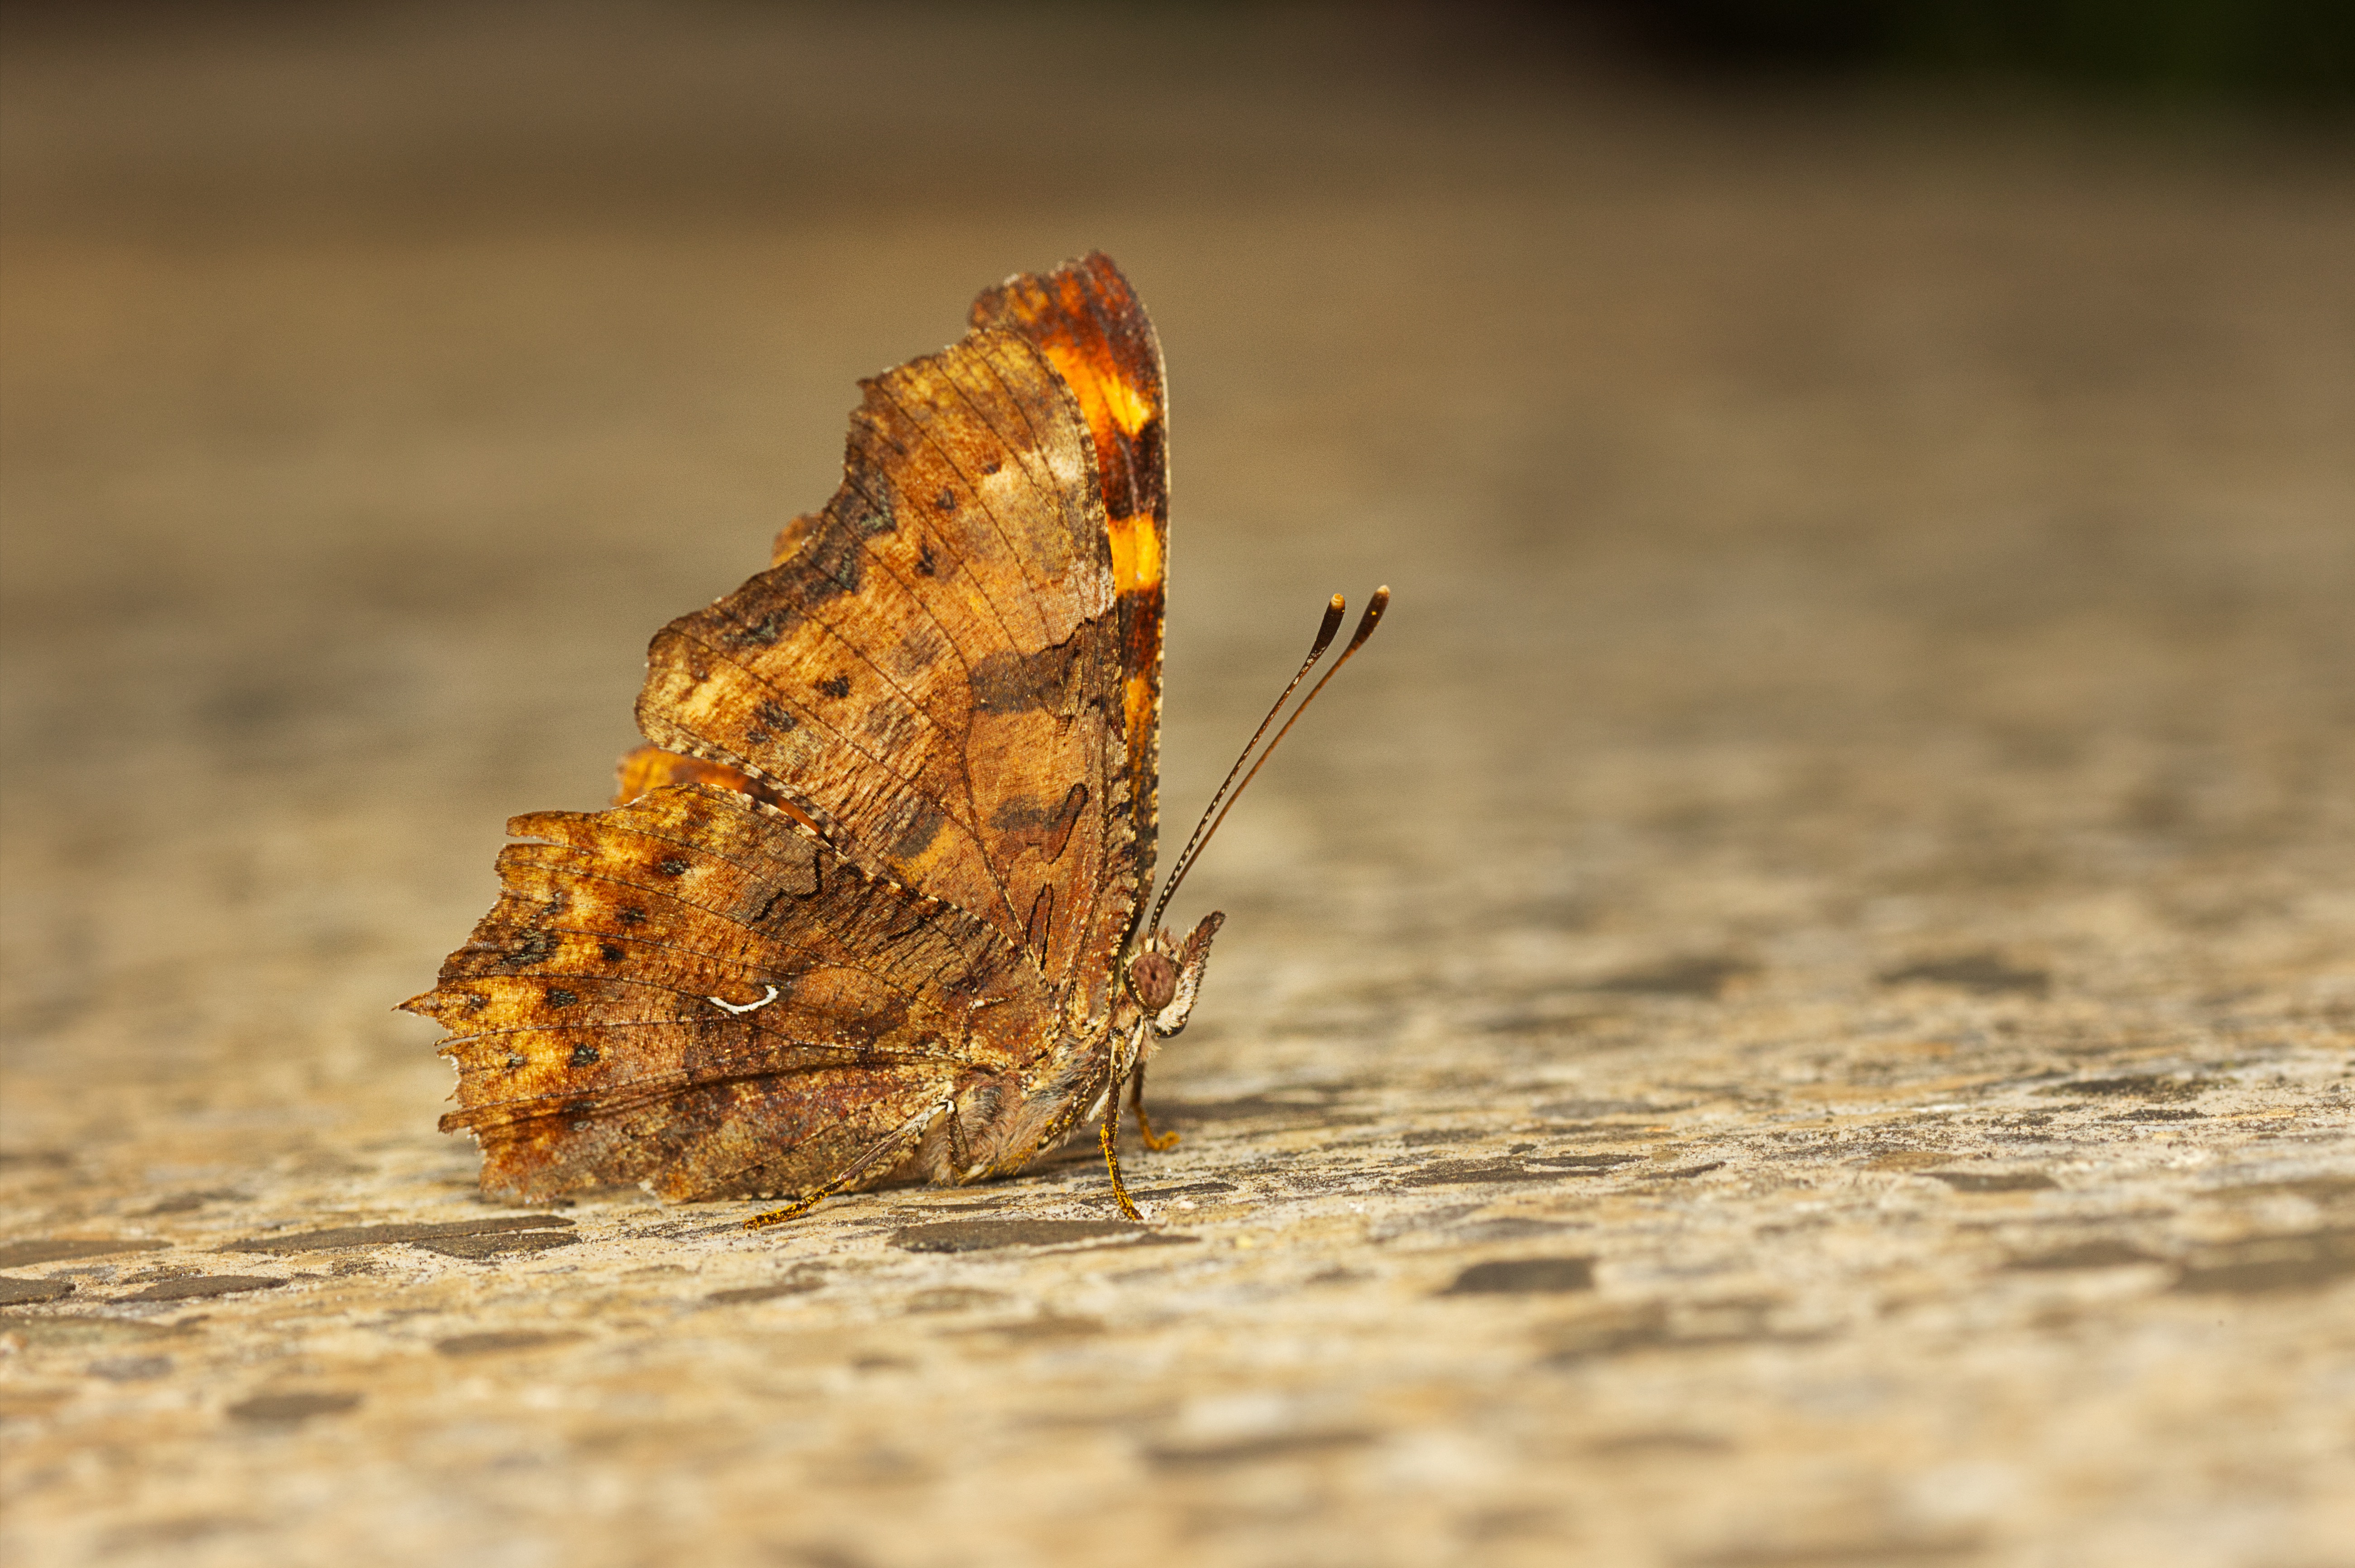
animals, brown, pollinator, butterfly, arthropod, insect, wood, moths and butterflies, amber, natural landscape, plant, pest, landscape, invertebrate, macro photography, soil, wildlife, parasite, terrestrial animal, moth, deciduous, rock, still life photography, brush footed butterfly, shadow, autumn, riodinidae